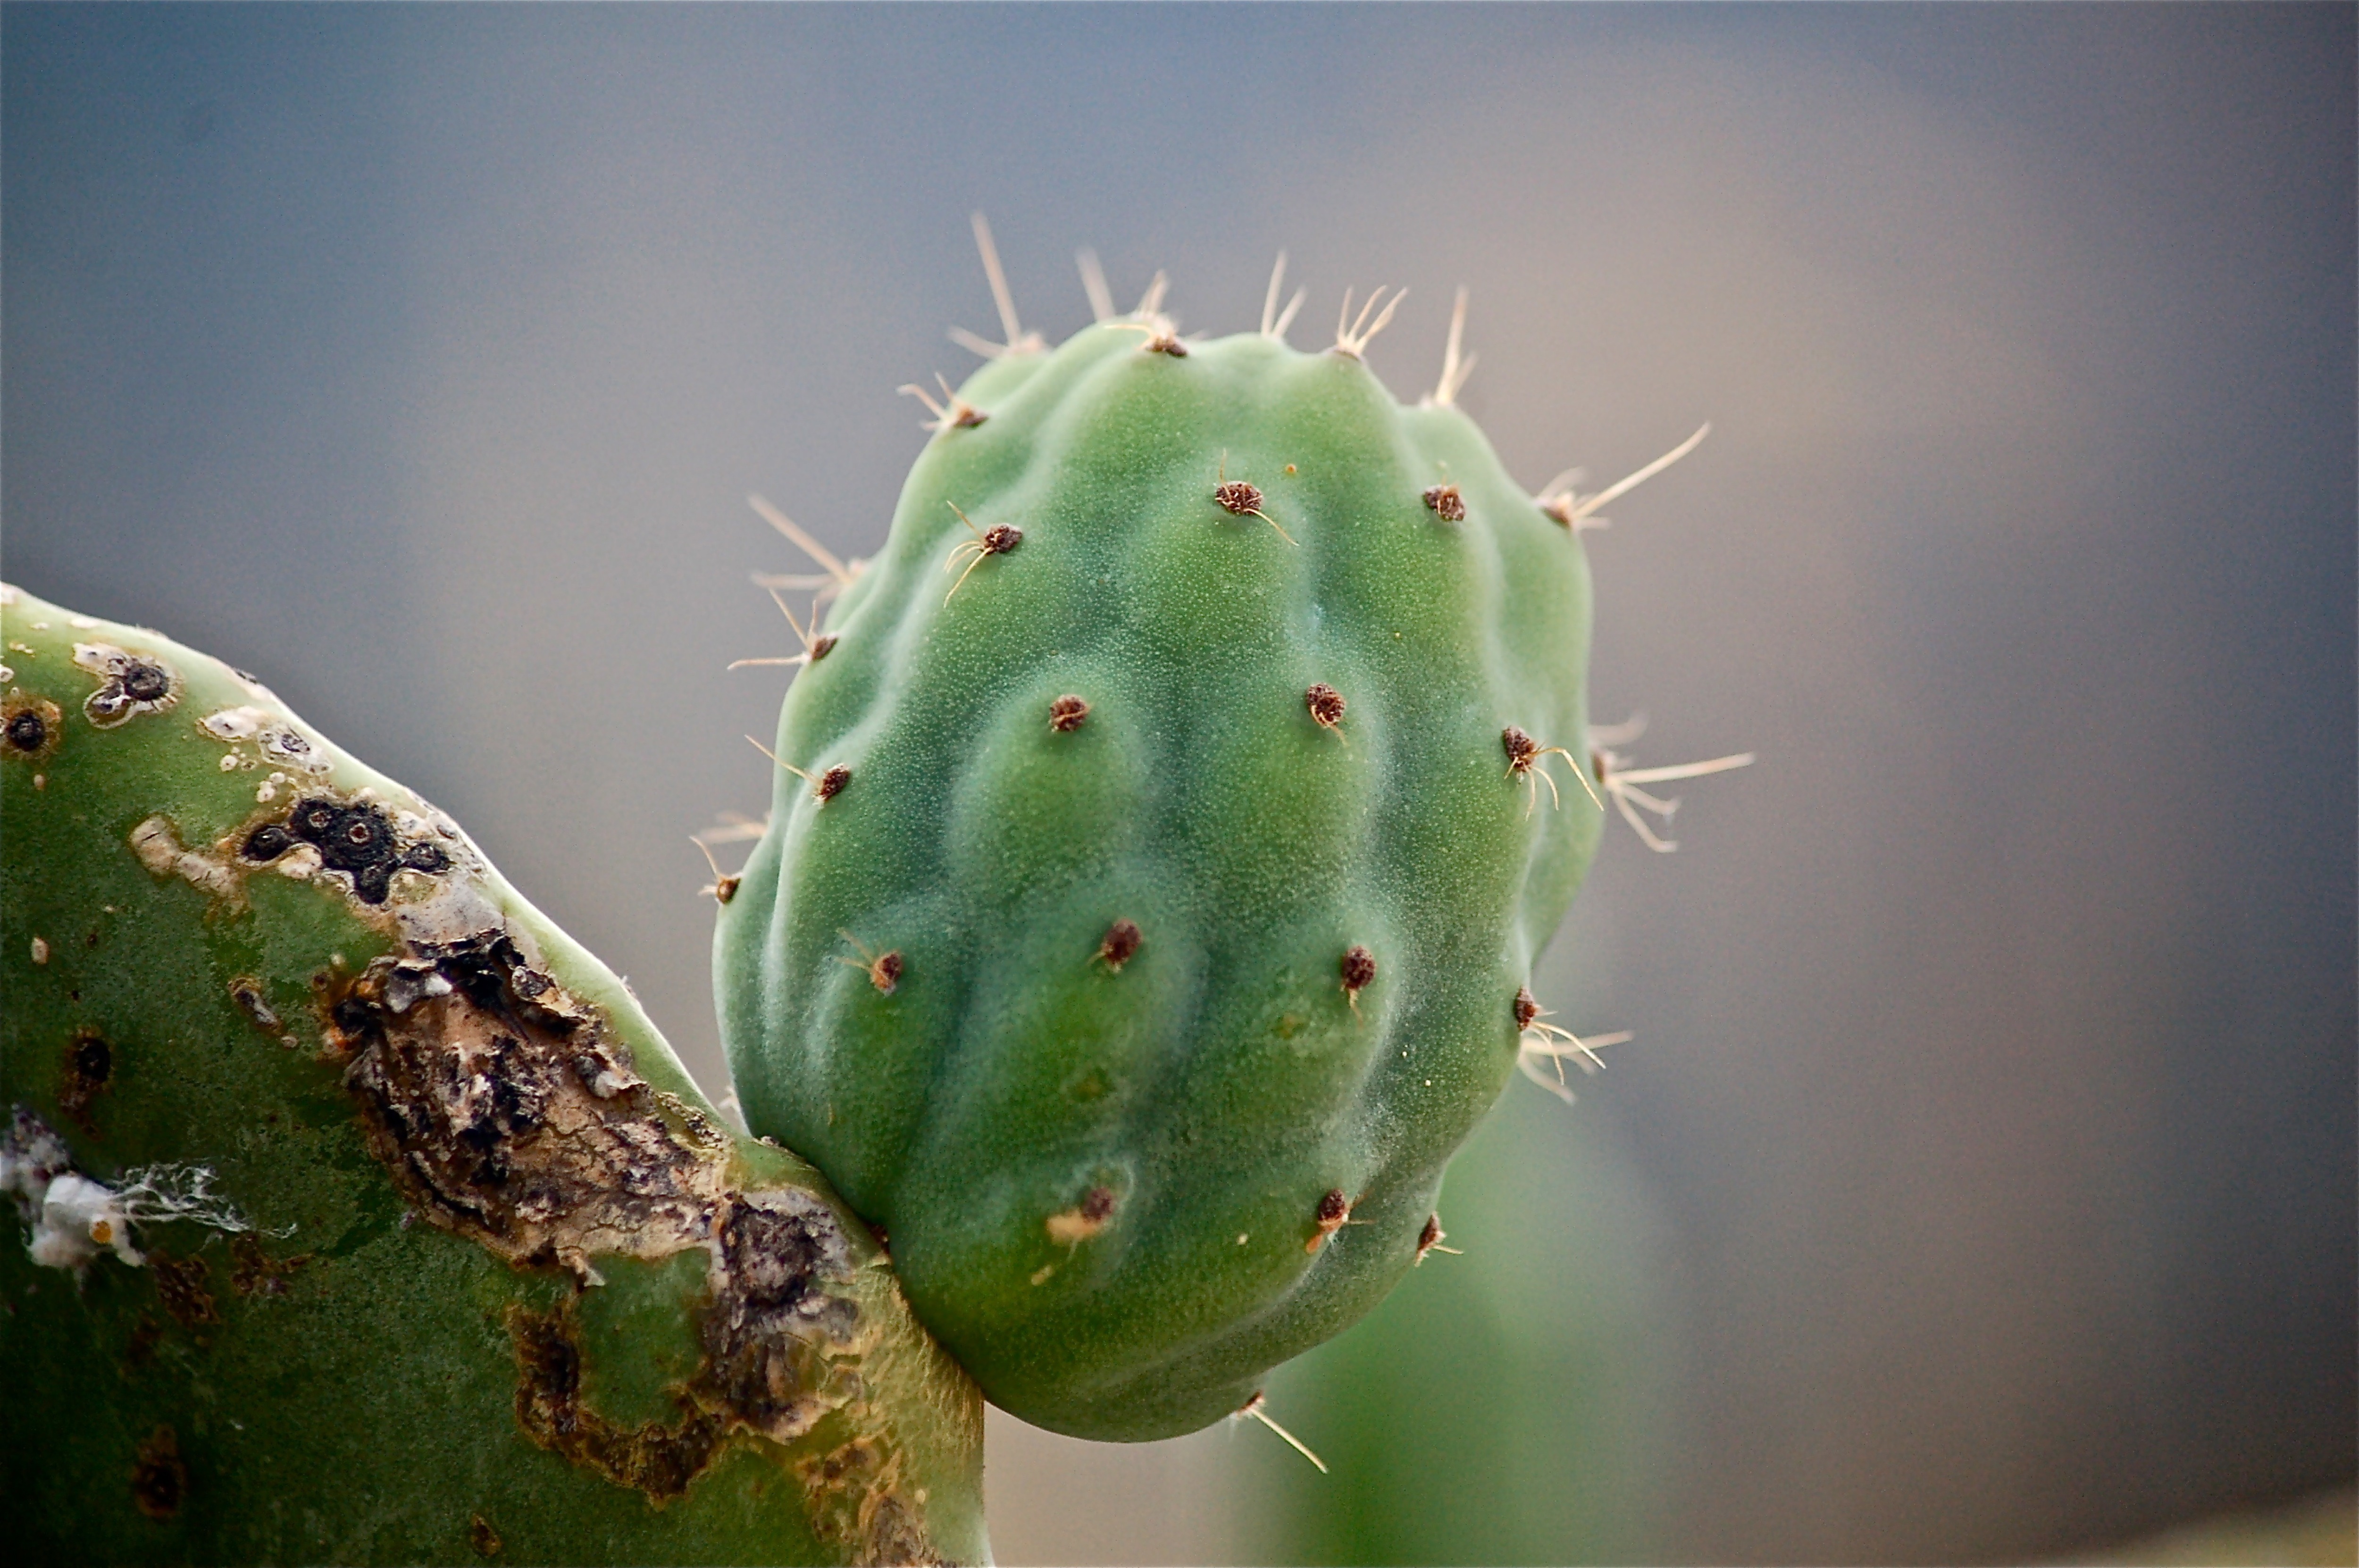
nature, cactus, plant, fruit, flower, food, green, produce, vegetable, botany, flora, fauna, close up, caryophyllales, macro photography, flowering plant, prickly pear, prickly pear cactus, plant stem, land plant, thorns spines and prickles, hedgehog cactus, nopal, barbary fig, eastern prickly pear